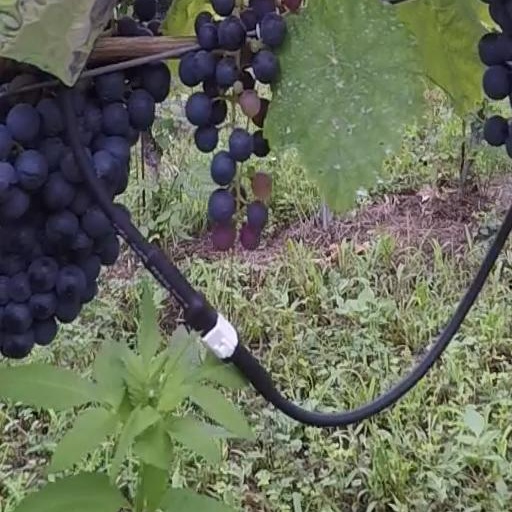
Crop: grape